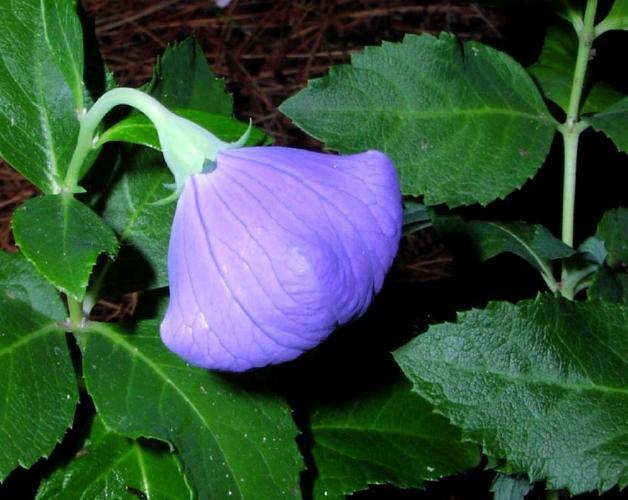
Label: balloon flower